Creator deity

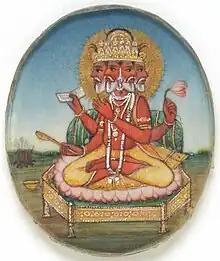
Brahma is often associated with Creation in Hinduism; however, has been demoted to a secondary creator in post-Vedic period.

Hinduism is a diverse system of thought with beliefs spanning monotheism, polytheism, panentheism, pantheism, pandeism, monism, and atheism among others; and its concept of creator deity is complex and depends upon each individual and the tradition and philosophy followed. Hinduism is sometimes referred to as henotheistic (i.e., involving devotion to a single god while accepting the existence of others), but any such term is an overgeneralization.